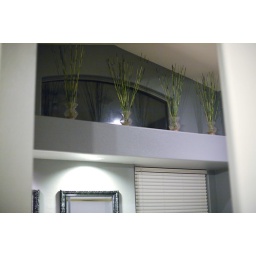
Plant shelf in bathroom